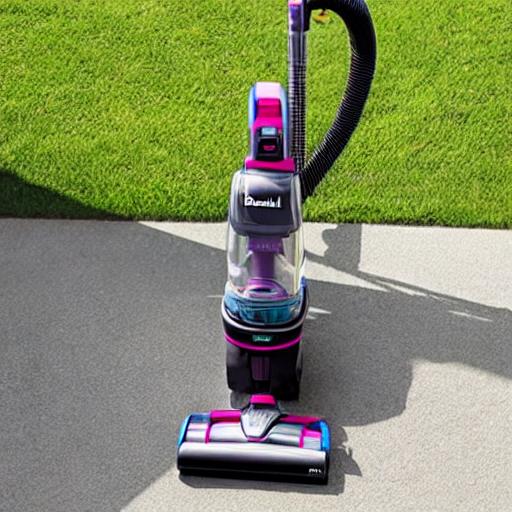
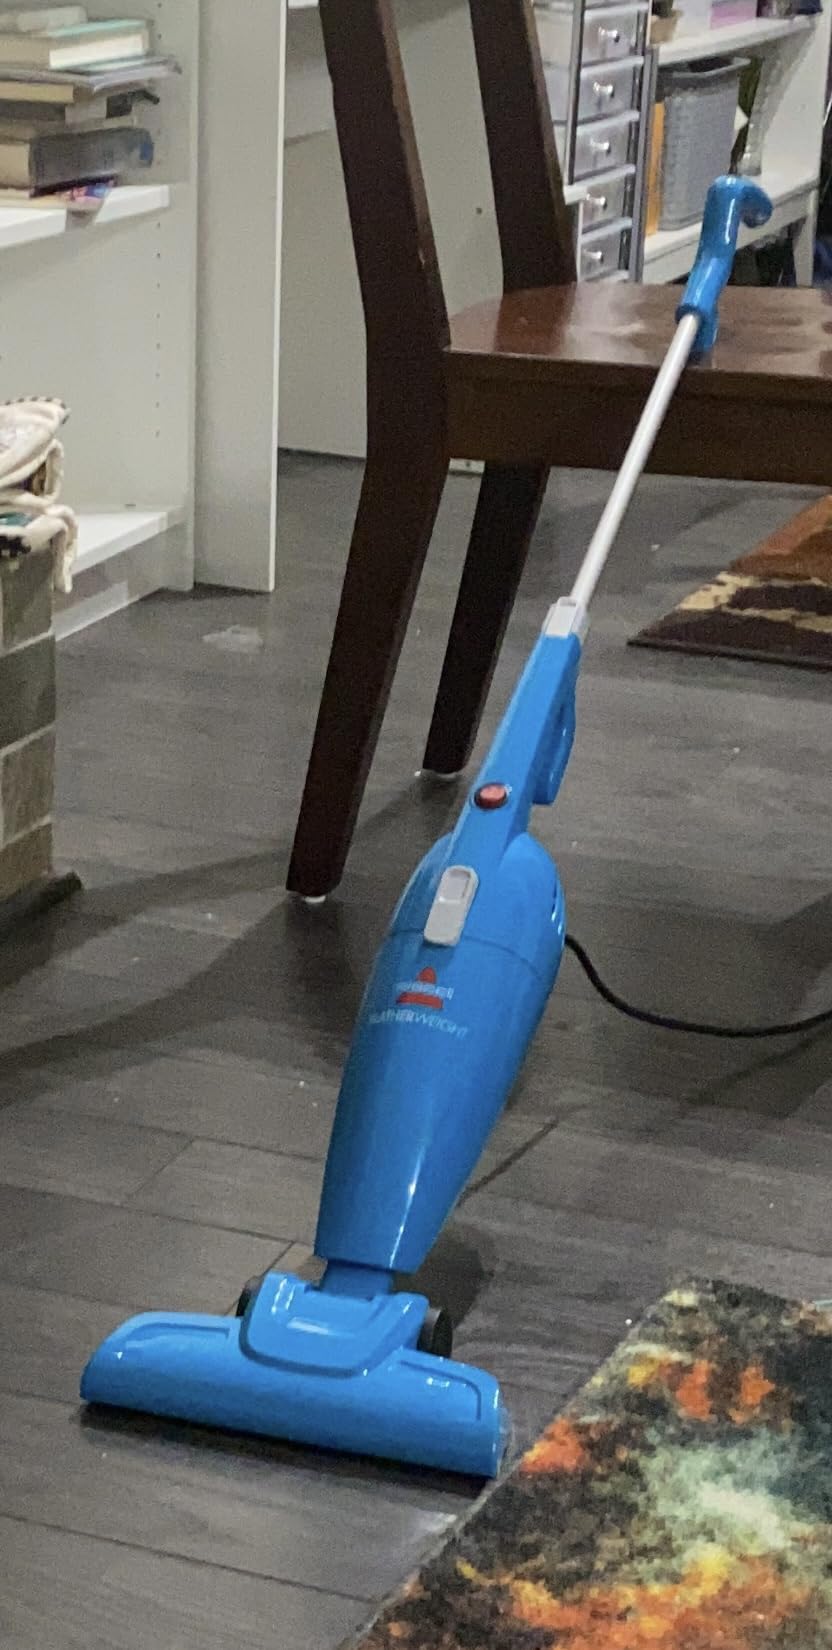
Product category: items_vacuum
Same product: no